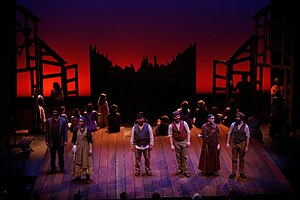
Spillemand på en tagryg
Opsætning af Spillemand på en tagryg
Spillemand på en tagryg er en musical, der bygger på historien om ”Tevye og hans døtre” skrevet af Sholem Aleichem på jiddisch mellem 1894 og 1914 om det jødiske liv i en russisk landsby ved århundredeskiftet.